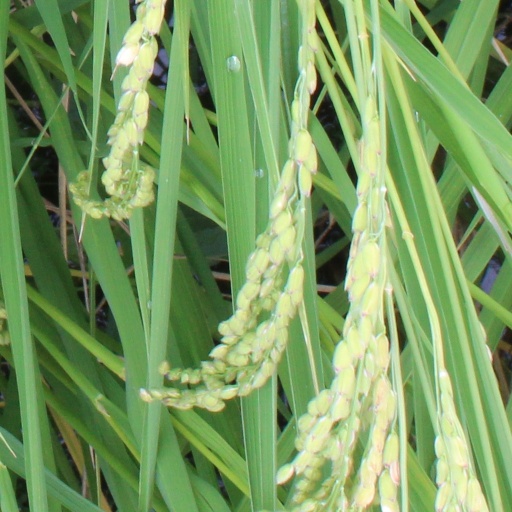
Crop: rice